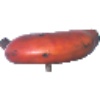
Label: Banana Red 1